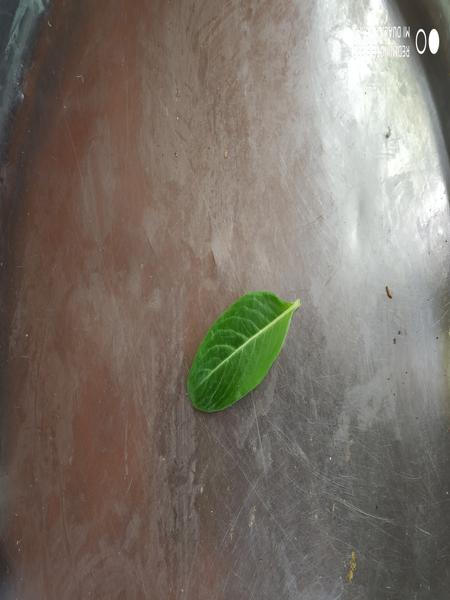
Plant: Catharanthus